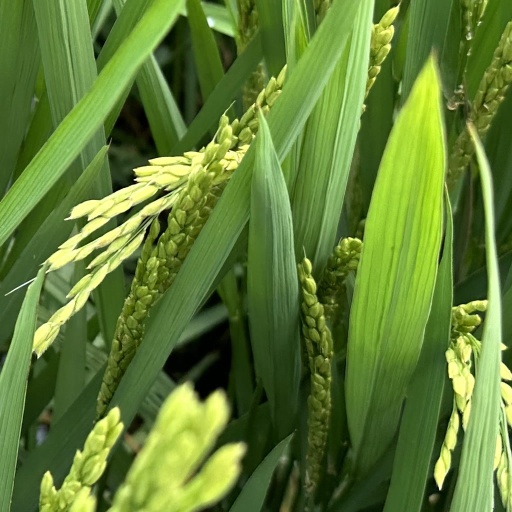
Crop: rice